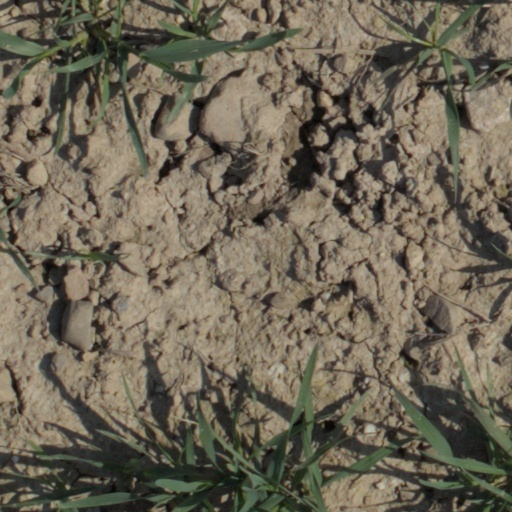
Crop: wheat